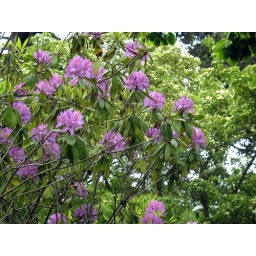
pink rhododendron in golden gate park